Kelly, Wyoming

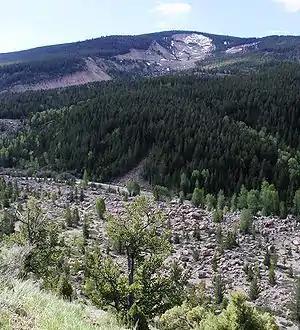
The Gros Ventre Slide

On June 23, 1925 following weeks of heavy rain, approximately of rock slid off the north face of Sheep Mountain, and into a valley formed by the Gros Ventre River. The rock formed a large natural dam, backing up the water and forming Lower Slide Lake. The lake and dam eventually stabilized, and engineers determined there was no danger of collapse. There were heavy snows in the winter of 1926–1927, and the higher than normal snow melt was accompanied by more weeks of heavy rain in May 1927. On May 18, residents started to notice debris from the flooding of the upper valley floating downstream in the river. Alarmed, several residents went to the dam to discover that the lake had overflowed the top of the dam and was beginning to erode it. The warning was given, and the residents of the town evacuated. The ensuing flood was deep for at least downstream. The flood destroyed most of the town, leaving only the church and the schoolhouse standing. Thanks to the prior warning, only six people perished in the flood. The deluge also damaged ranches and part of the community of Wilson, downstream on the Snake River.